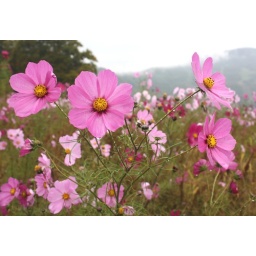
Cosmos flowers growing on an alpine plateau in Yuzawa, a mountain resort north of Tokyo.